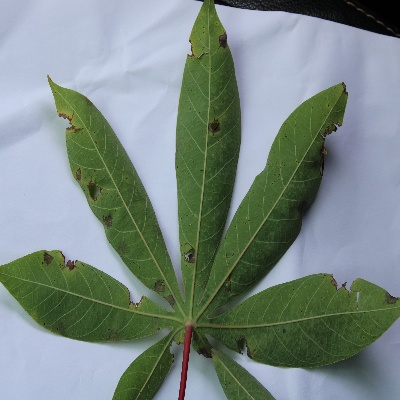
Crop: Cassava
Condition: brown spot